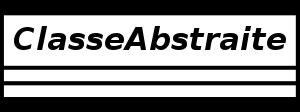
Le diagramme de classes est un schéma utilisé en génie logiciel pour présenter les classes et les interfaces des systèmes ainsi que les différentes relations entre celles-ci. Ce diagramme fait partie de la partie statique d'UML car il fait abstraction des aspects temporels et dynamiques.